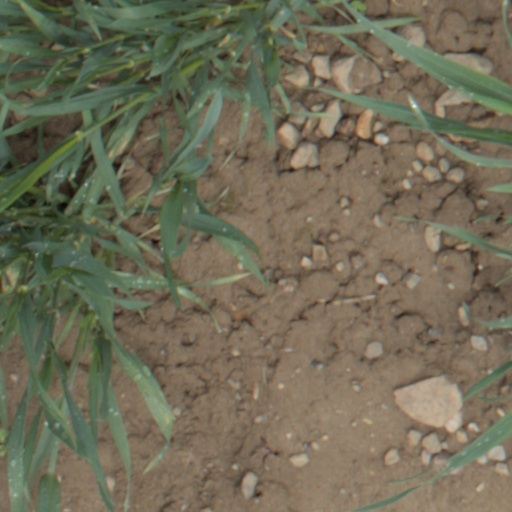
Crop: wheat